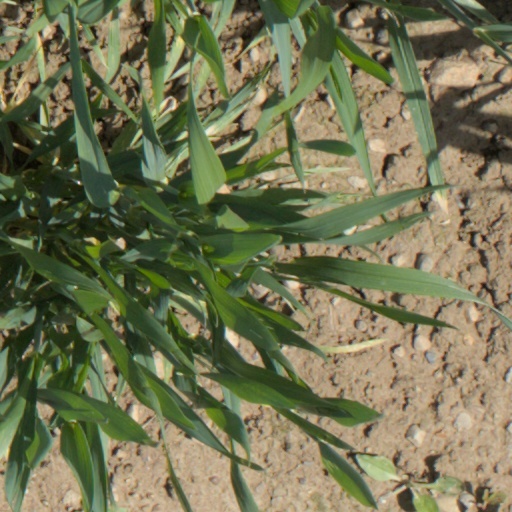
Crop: wheat